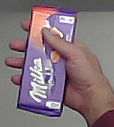
Product: milka_chocolate